Mechanized Brigade "Aosta"

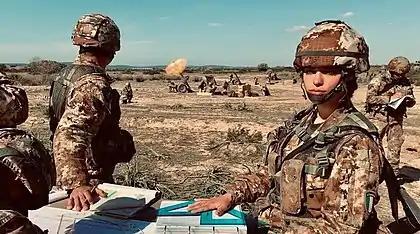
Mechanized Brigade "Aosta" mortar teams

With the end of the Cold War the Italian Army began to disbanded a large number of its mechanized brigades in Northern Italy and redistributed their materiel: the Aosta received VCC-2 armored personnel carriers for its infantry battalions and M109 self-propelled howitzers for the 24th "Peloritani". Accordingly, the brigade changed its name on 18 August 1992 to Mechanized Brigade "Aosta". In the same year the brigade began its six-year involvement in the Operation "Sicilian Vespers" a security and policing operation in Sicily undertaken by the Italian Armed Forces between 25 January 1992 and 8 July 1998.